Kingdom of Kakheti-Hereti

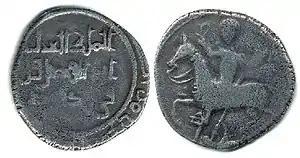
Coin of Kvirike III, arabographycal type without Georgian letters.

Following Bagrat's death in 1014, Kvirike III, son of dethroned Kakhetian prince David, was able to recover the crown. He also took control of the neighboring region of Hereti and declared himself King of Kakheti and Hereti. He made Telavi his capital and constructed a palace at Bodoji near Tianeti. As a result of his administrative reforms, the kingdom was subdivided into seven duchies: Rustavi, Kveteri, Pankisi, Shtori, Vejini, Khornabuji and Machi. Under Kvirike III, the kingdom experienced a period of political power and prosperity.